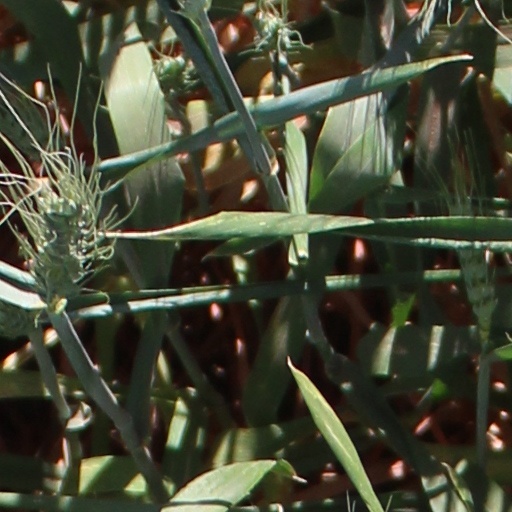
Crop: wheat